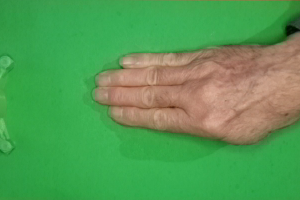
Label: paper